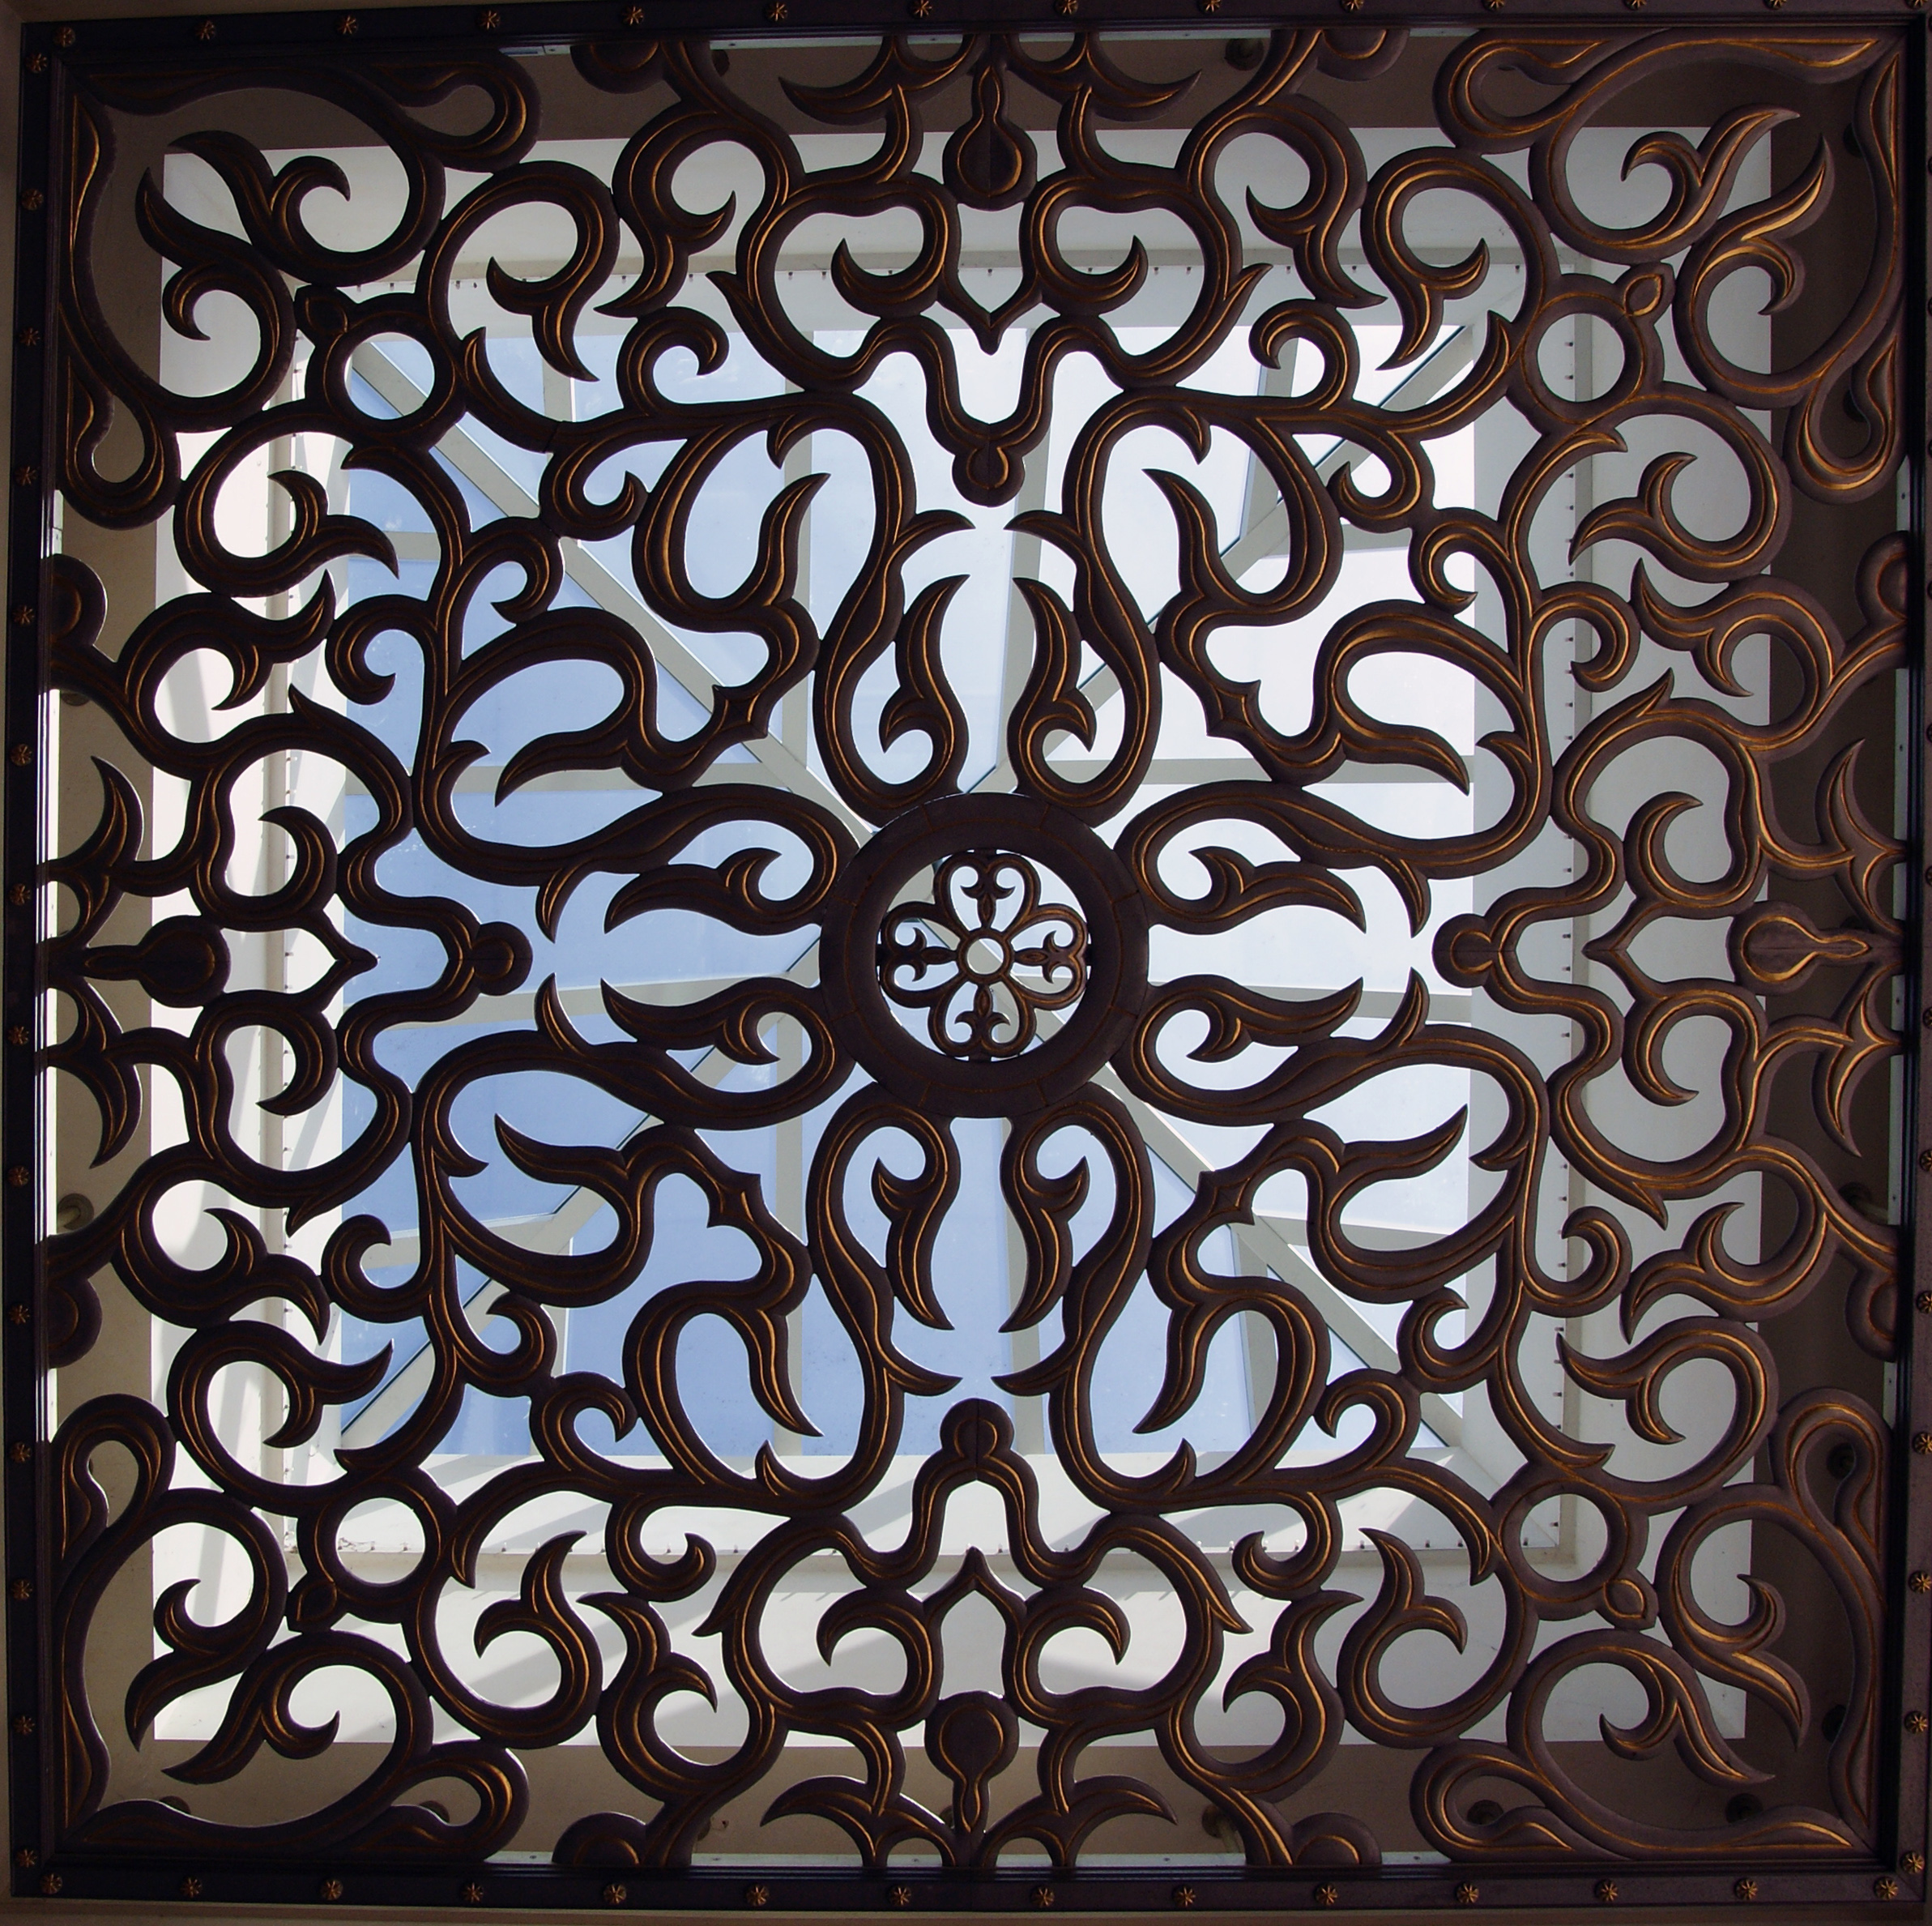
architecture, wood, pattern, brown, lighting, material, circle, art, design, symmetry, iron, carving, bruneiluxury, flooring